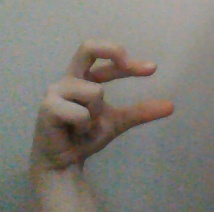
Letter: thal